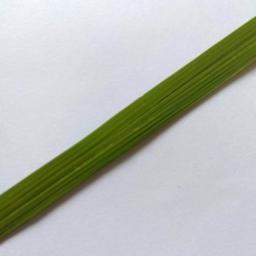
Label: Rice___Healthy